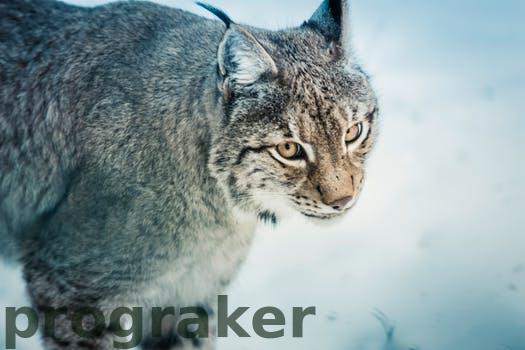
Label: Watermark